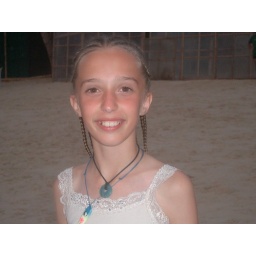
floor leeft op van zon en zee, en duikt eindeloos in de golven